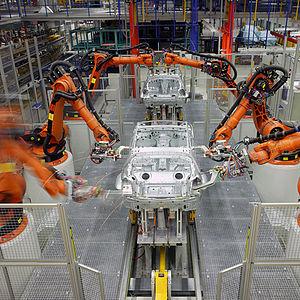
Kuka est une entreprise spécialisée dans les robots industriels et les prestations de production automatisées destinées aux industries. Elle est basée à Augsbourg en Allemagne. La société compte 25 filiales dont la plupart opèrent dans la distribution et les services, aux États-Unis, au Mexique, au Brésil, au Japon, en Chine, en Corée du Sud, en Inde, à Taiwan, ainsi que dans plusieurs pays d’Europe et en France.